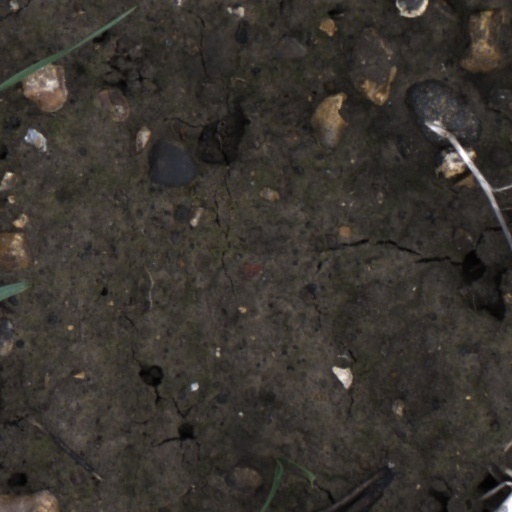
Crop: wheat